Seabird breeding behavior

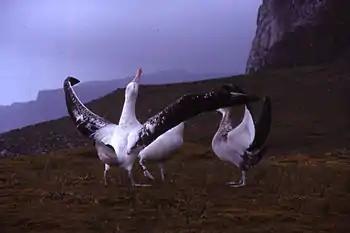
Wandering albatross performing the "sky calling" part of its mating dance at its colony on the Kerguelen Islands, 2004.

The courtship stage of breeding is when pair bonds are formed and occurs before copulation and occasionally continues through the copulatory and chick-rearing stages of the breeding phenology. The sequence and variety of courting behaviors vary widely among species, but they typically begin with territorial defense, followed by mate-attraction displays, and selection of a nest site. Seabirds are long-lived, socially monogamous, birds that usually mate for life. This makes selecting a mate extremely important with lifelong implications for the reproductive success of both individuals in the pair.